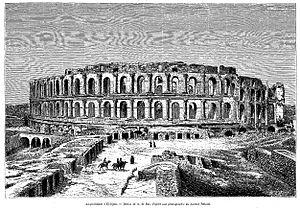
L'amphithéatre d'El Jem en 1875 - Gravure d'après photographie